Beaudesert, Cannock Chase

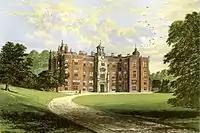
Beaudesert circa 1880

Beaudesert was an estate and stately home on the southern edge of Cannock Chase in Staffordshire. It was one of the family seats of the Paget family, the Marquesses of Anglesey. The estate was obtained by William Paget, 1st Baron Paget in 1546; the family's other main seat is at Plas Newydd.